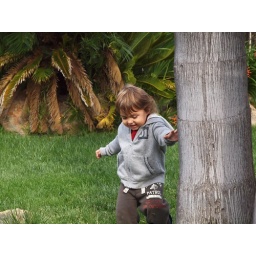
Climbing around some of the rocks around the tree